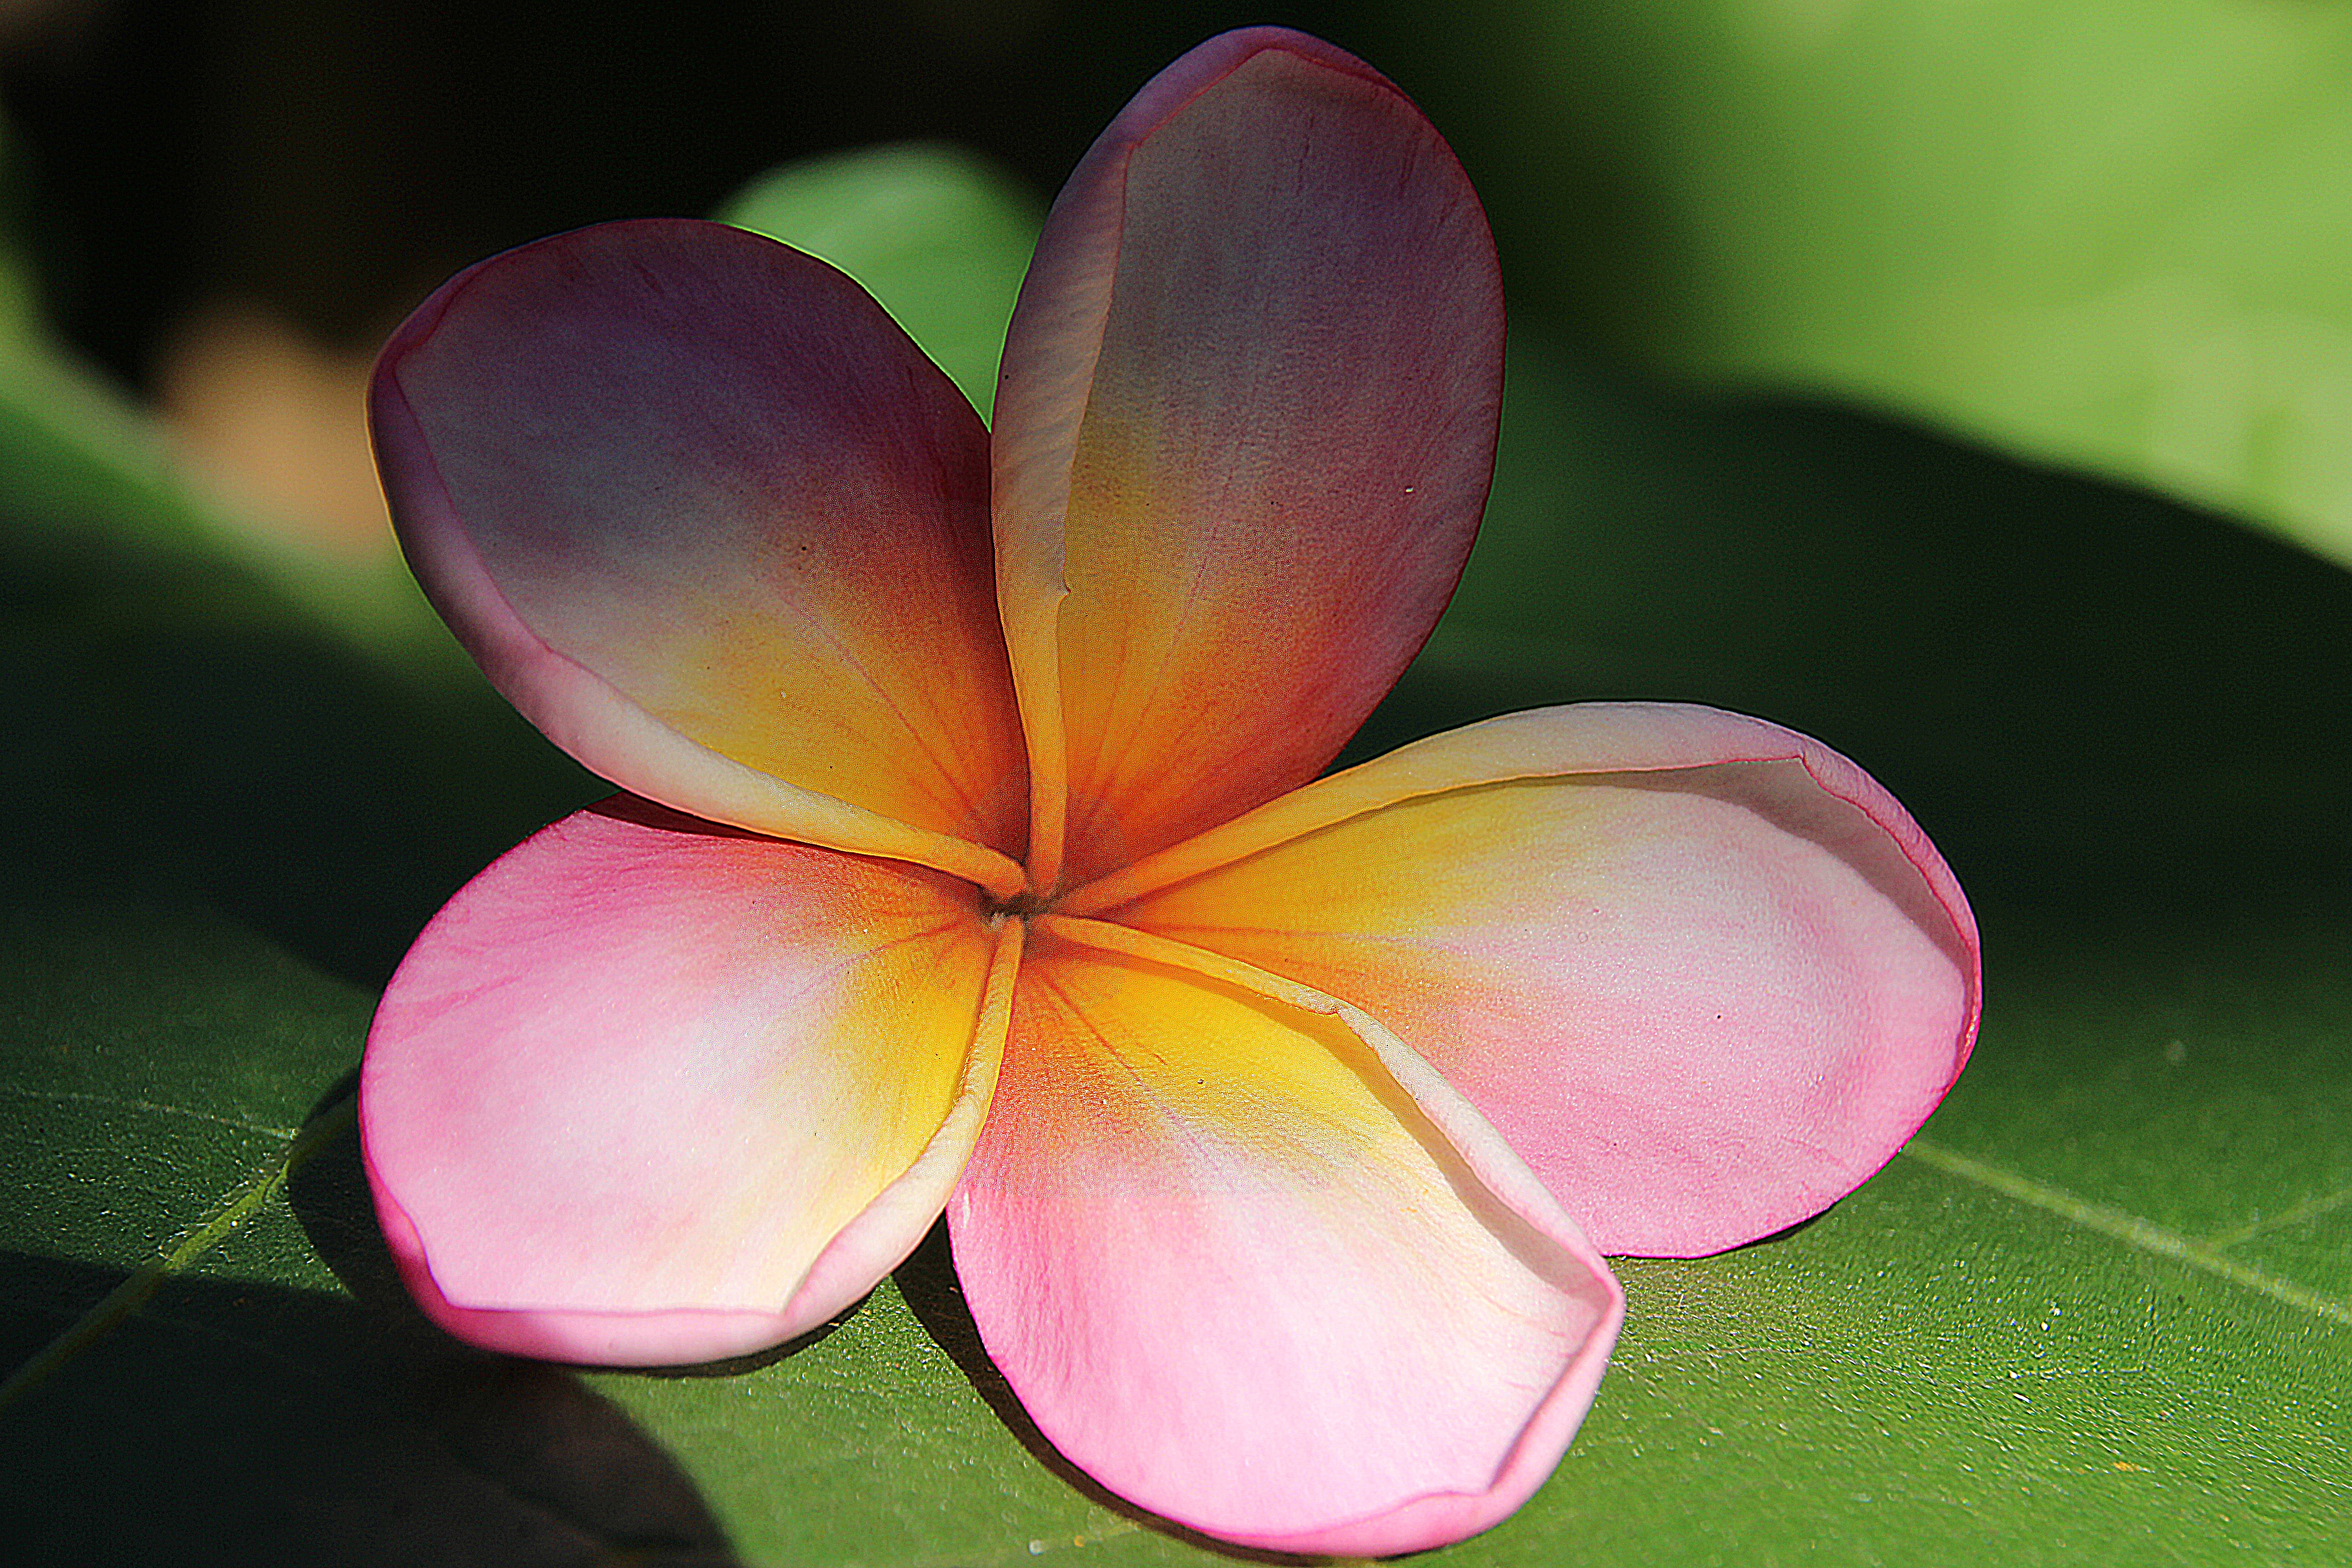
blossom, light, plant, photography, leaf, flower, petal, botany, yellow, pink, flora, flowers, close up, lotus flower, colors, bud, plumeria, flowering, macro photography, flowering plant, plant stem, land plant